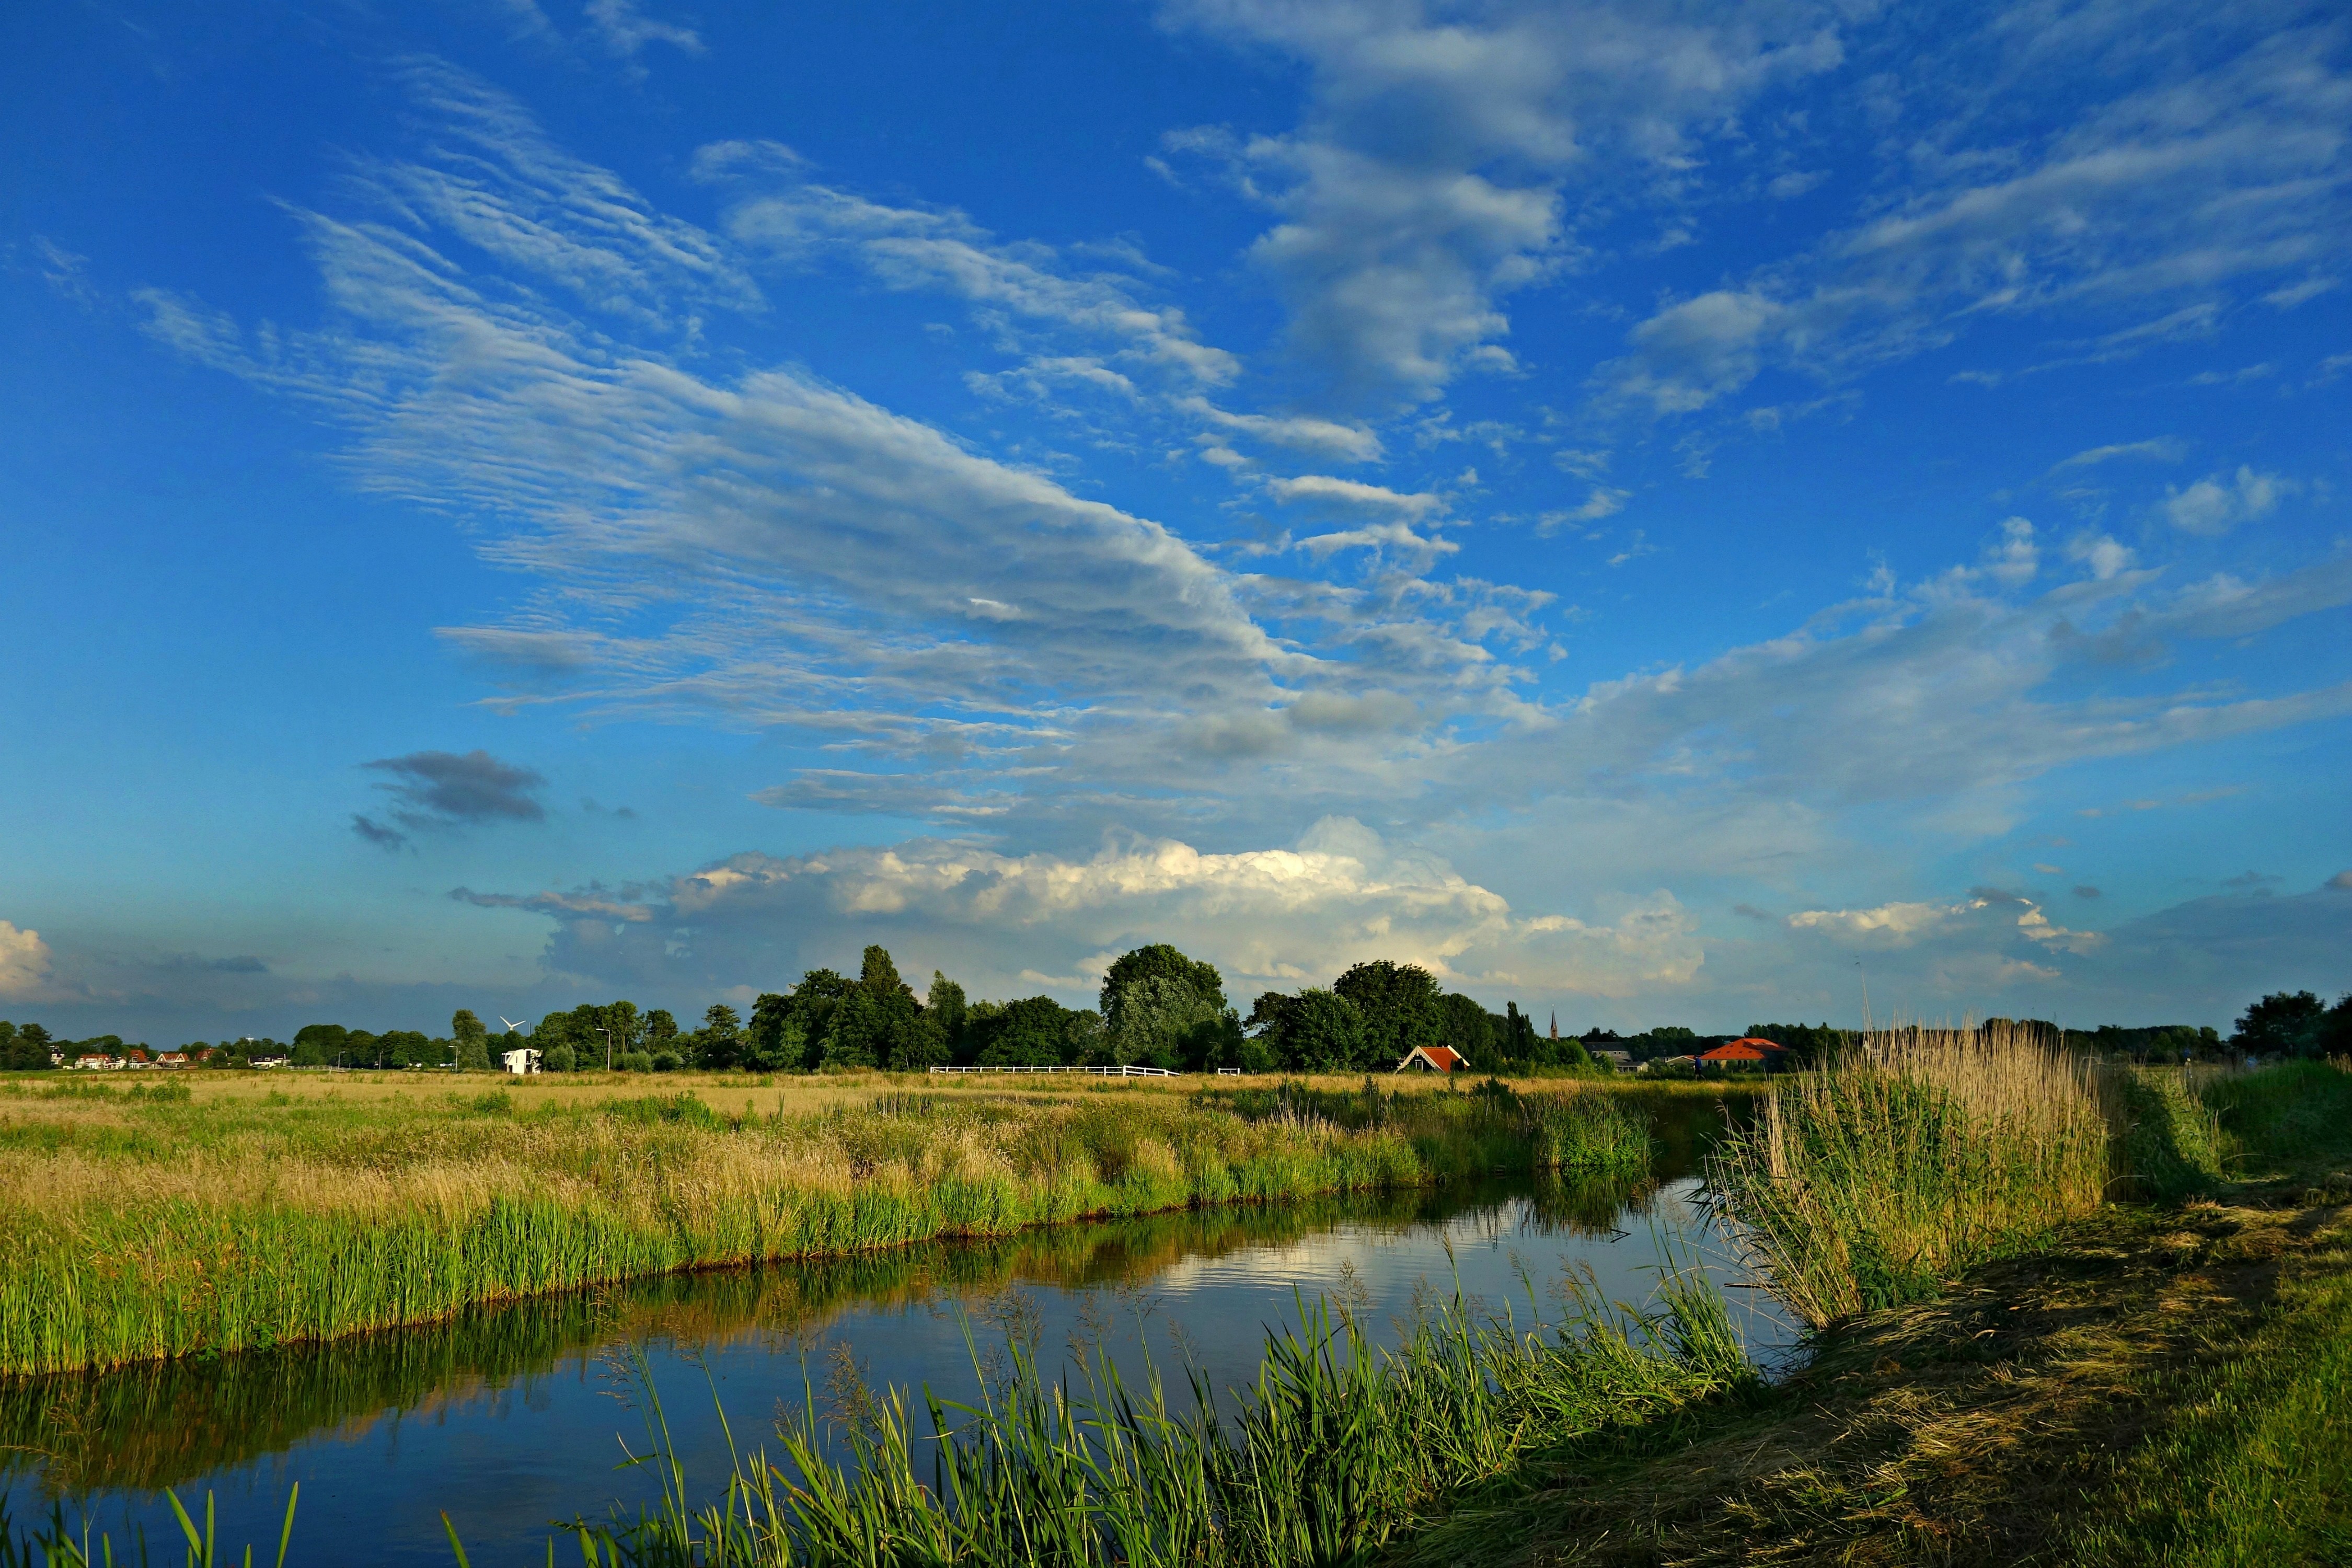
landscape, tree, nature, grass, horizon, marsh, cloud, sky, field, meadow, prairie, countryside, sunlight, morning, lake, dawn, river, dusk, rural, reflection, reservoir, agriculture, waterway, plain, clouds, polder, grassland, wetland, habitat, ecosystem, blue sky clouds, dutch landscape, rural area, paddy field, meteorological phenomenon, natural environment, grass family